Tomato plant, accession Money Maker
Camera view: bottom (45 deg); turntable rotation: 240 degrees
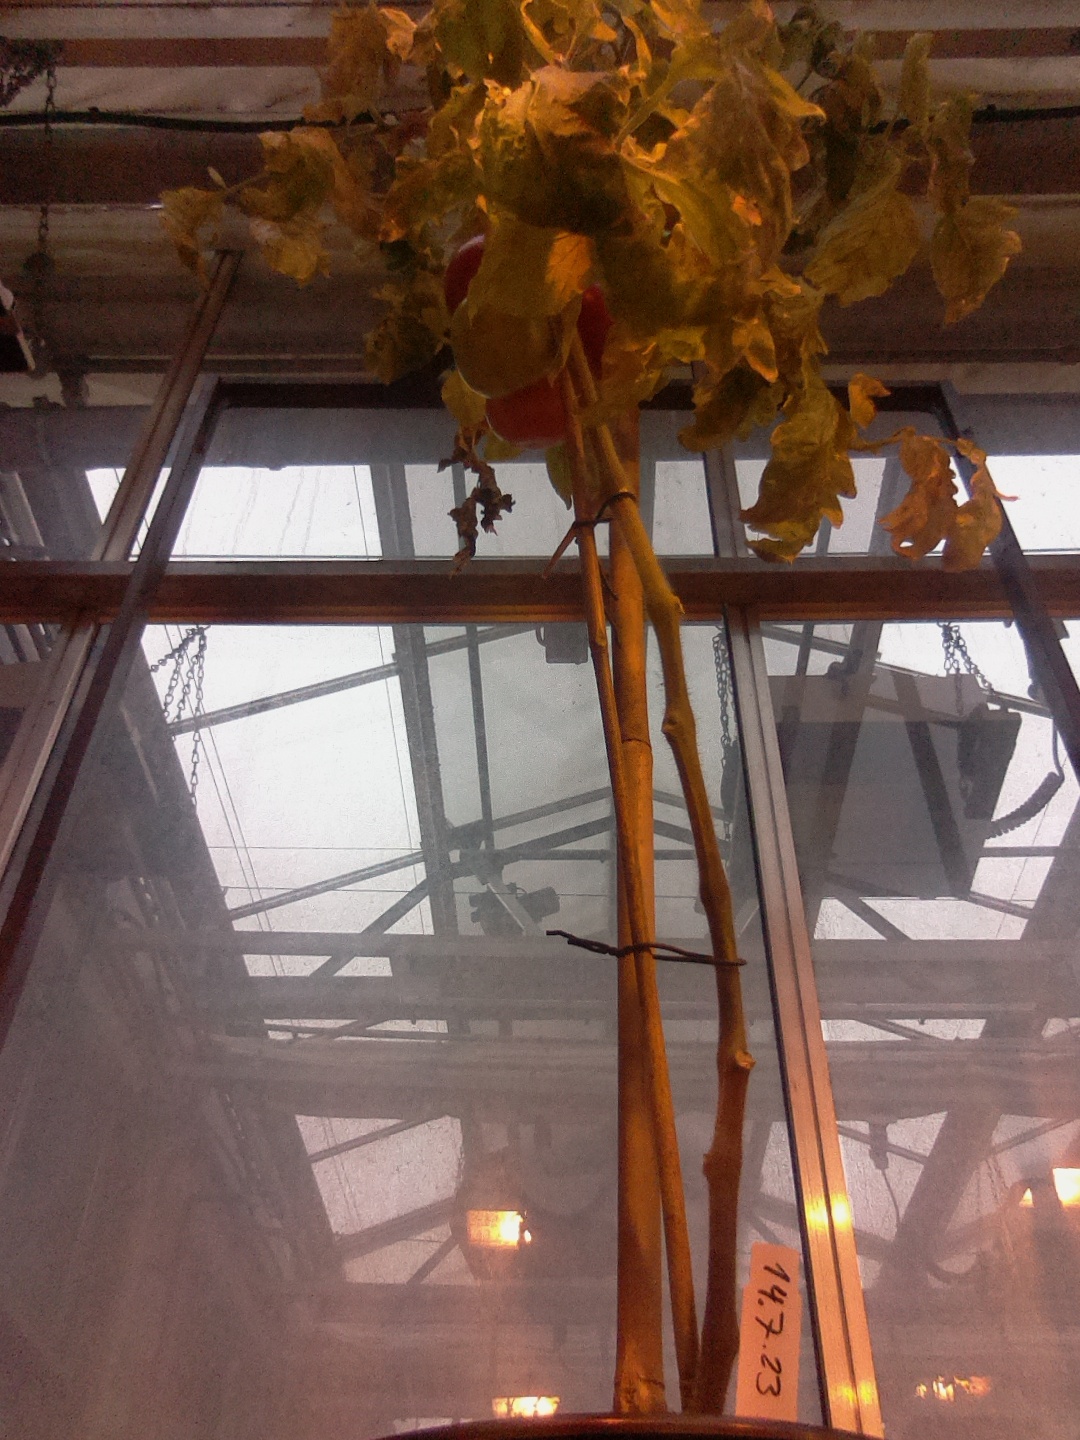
BBCH growth stage 84: 40%-50% of fruits show typical fully ripe color